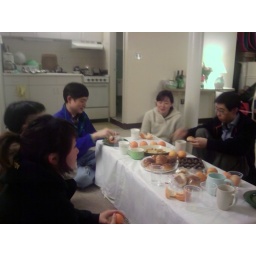
We're eating dinner at our prof's house on a ginormous box with a table cloth over it.